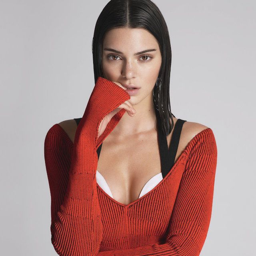
actor has landed herself yet another cover but this timeround an even bigger celebration is in order for the model .